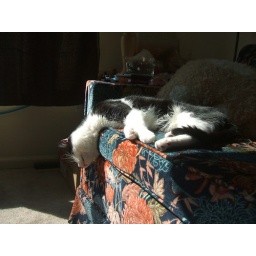
Came home and here he was. Head over the couch in the sun, SNORING. Yeah, my cat snores. Loud, too.